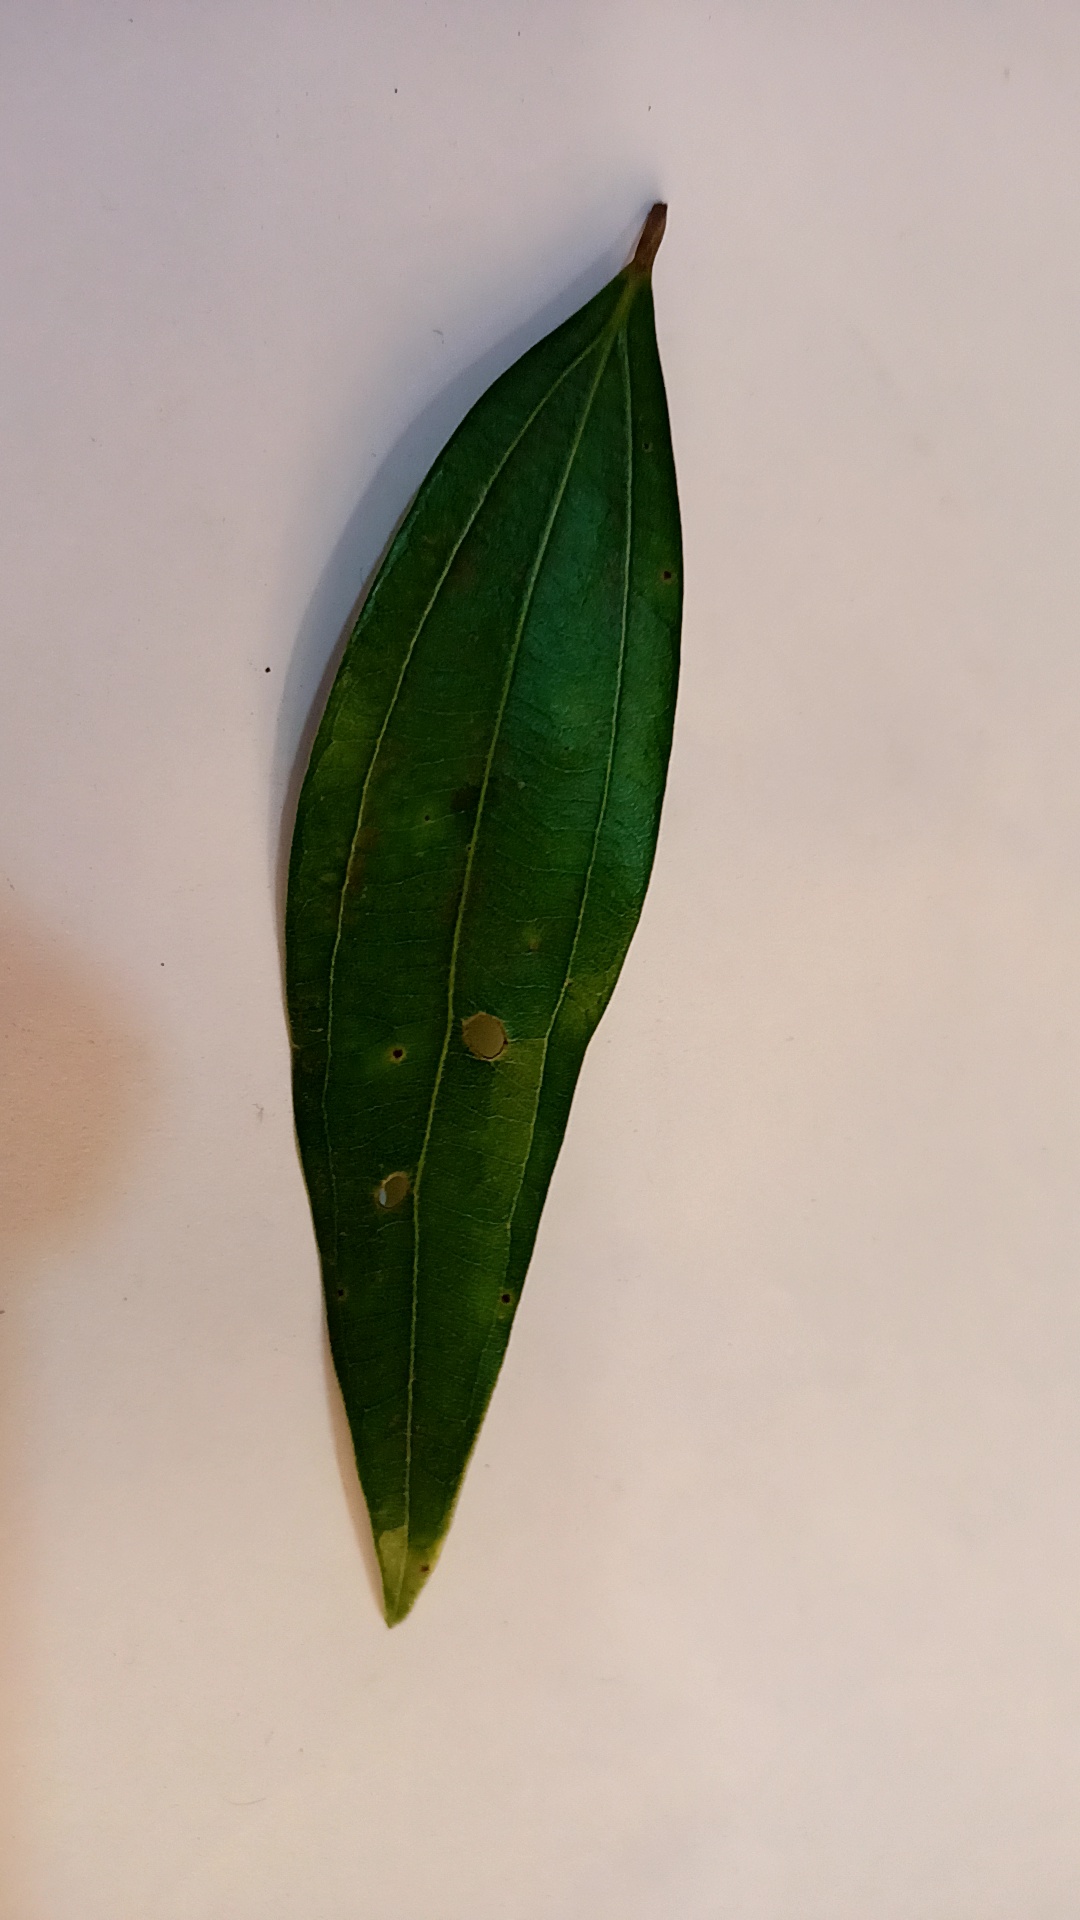
Label: Disease